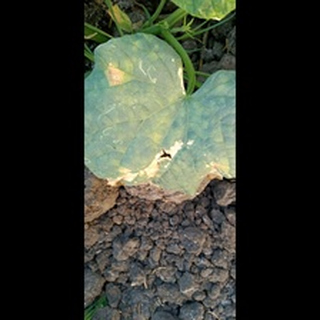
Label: diseased_cucumber